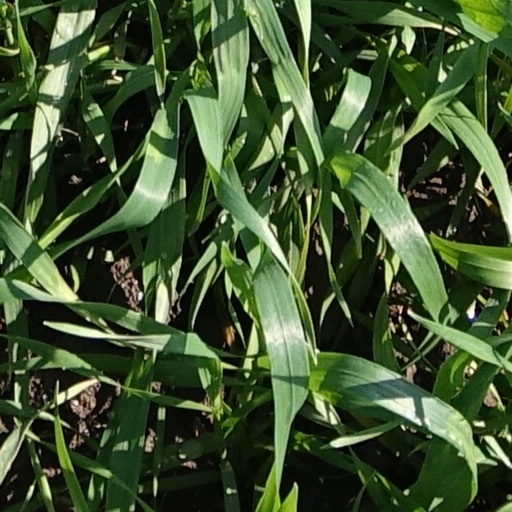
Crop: wheat